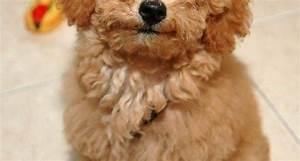
dog